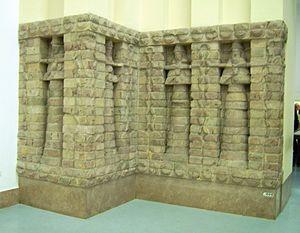
Reliefs en briques cuites du temple de Kara-indash, milieu du XVe siècle, Pergamon Museum.
La dynastie kassite de Babylone est une lignée de rois d'origine kassite appartenant sans doute à une même famille qui dirige le royaume de Babylone de 1595 environ jusqu'à 1155 av. J.-C, à la suite de la Première dynastie de Babylone. Il s'agit de la plus longue dynastie qu'ait connu cet État. Elle couvre la première partie de la période dite « médio-babylonienne ».
L'histoire de la Mésopotamie débute avec le développement des communautés sédentaires dans le nord de la Mésopotamie au début du Néolithique, et s'achève dans l'Antiquité tardive. Elle est reconstituée grâce à l'analyse des fouilles archéologiques des sites de cette région, et à partir du IVᵉ millénaire av. J.‑C. par des textes écrits essentiellement sur des tablettes d'argile, la Mésopotamie étant l'une des premières civilisations à inventer l'écriture, avec l’Égypte antique.
Kara-indash est un roi babylonien, qui aurait régné vers la fin du XVᵉ siècle av. J.-C. C'est le seizième roi de la dynastie kassite.
Uruk est une ville de l'ancienne Mésopotamie, dans le sud de l'Irak. Le site est aujourd'hui appelé Warka, terme dérivé de son nom antique, qui vient de l'akkadien, lui-même issu du nom sumérien ou pré-sumérien Unug, et qui a aussi donné l'hébreu Erekh dans la Bible. Le site d'Uruk fut occupé à partir de la période d'Obeïd, et ce jusqu'au IIIᵉ siècle de notre ère. Cette ville joua un rôle très important sur les plans religieux et politiques pendant quatre millénaires.